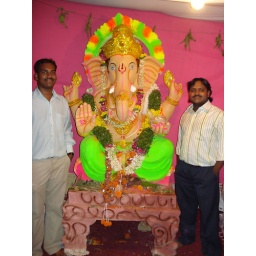
santhosh and his friend narsing were standing beside lord ganesha at karan computer institute.